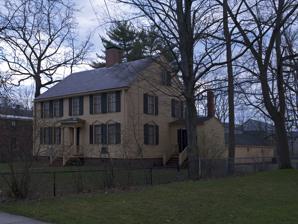
Building: Wyman Tavern
Country: United States of America
Year built: 1762
Historic tavern in New Hampshire, United States United States historic place Wyman Tavern U.S. National Register of Historic Places Show map of New Hampshire Show map of the United States Location 339 Main St., Keene, New Hampshire Coordinates 42°55′30″N 72°16′42″W / 42.92500°N 72.27833°W / 42.92500; -72.27833 Area 1 acre (0.40 ha) Built 1762 ( 1762 ) NRHP reference No. 72000106 Added to NRHP April 3, 1972 The Wyman Tavern is a historic house, former tavern, and now a local history museum, at 339 Main Street in Keene, New Hampshire .  Built in 1762 by Isaac Wyman , it also served as the muster ground for militia at the outbreak of the American Revolutionary War .  In 1968 the property was acquired by a local non-profit, which leases it to the Cheshire County Historical Society for use as a museum. The building was listed on the National Register of Historic Places in 1972. Description and history The Wyman Tavern is located south of downtown Keene, on the west side of Main Street nearly adjacent to the campus of Keene State College .  It is a 2 + 1 ⁄ 2 -story wood-frame structure, with a gabled roof, clapboarded exterior, and central brick chimney.  Its main facade is five bays wide, with sash windows arranged symmetrically around the center entrance.  Second-story windows butt against the eave, while those on the ground floor are topped by peaked lintels.  The entry is sheltered by a hip-roofed portico supported by round columns.  The interior follows a typical center-chimney plan, with a narrow entrance vestibule that has a tight winding staircase.  The interior shows exposed hand-hewn timbers and Federal period paneling.  There are two single-story ells, both apparently added in the early 19th century. The house was built in 1762 by Isaac Wyman , a veteran of the French and Indian War , who operated a tavern on the premises for 30 years.  In 1770 the first meeting of the trustees of Dartmouth College was held here, an event that was repeated in celebration of the school's bicentennial in 1970.  For more than 50 years in the 19th century it was home to Reverend Zedekiah Barstow , the last town-funded minister in Keene.  In addition to his role as minister, Barstow also held a private school here, which numbered Salmon P. Chase among its students.  The building was acquired by a local non-profit and converted into a museum in 1968. See also National Register of Historic Places listings in Cheshire County, New Hampshire References